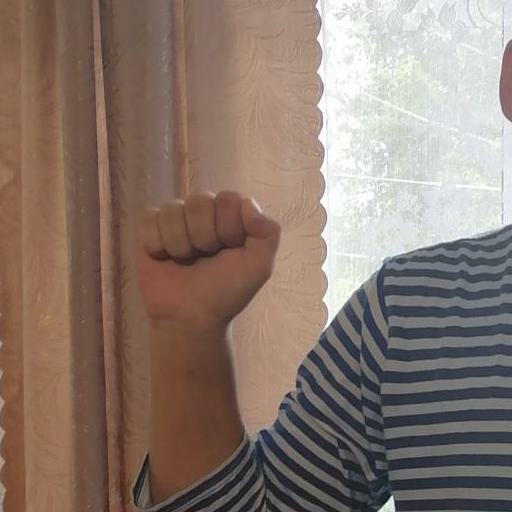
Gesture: fist